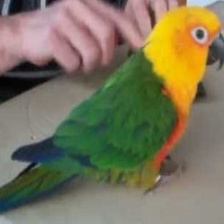
Species: JANDAYA PARAKEET
Scientific name: ARATINGA JANDAYA